Zombieland: Double Tap

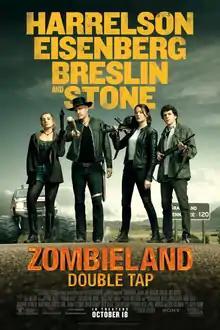
Theatrical release poster

Zombieland: Double Tap is a 2019 American post-apocalyptic zombie comedy film directed by Ruben Fleischer and written by Rhett Reese, Paul Wernick, and David Callaham. The sequel to "Zombieland" (2009), it stars an ensemble cast including Woody Harrelson, Jesse Eisenberg, Abigail Breslin, Emma Stone (all reprising their roles), Rosario Dawson, Zoey Deutch, Avan Jogia, Luke Wilson, and Thomas Middleditch. In the sequel, Tallahassee (Harrelson), Columbus (Eisenberg), and Wichita (Stone) face evolved zombies and encounter other survivors as they travel from the White House to Graceland to search for Little Rock (Breslin).